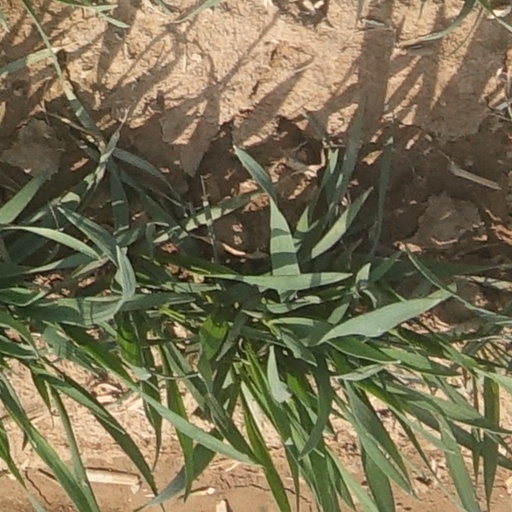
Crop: wheat